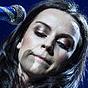
Age: 25